John R. Caswell

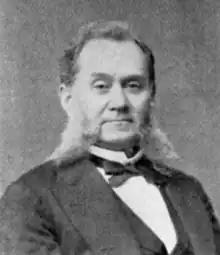

John Rose Caswell (September 18, 1834 – March 9, 1918) was an American businessman, pharmacist, and long-time trustee and later a vice-president of the College of Pharmacy of the City of New York, incorporated into Columbia University in 1904.